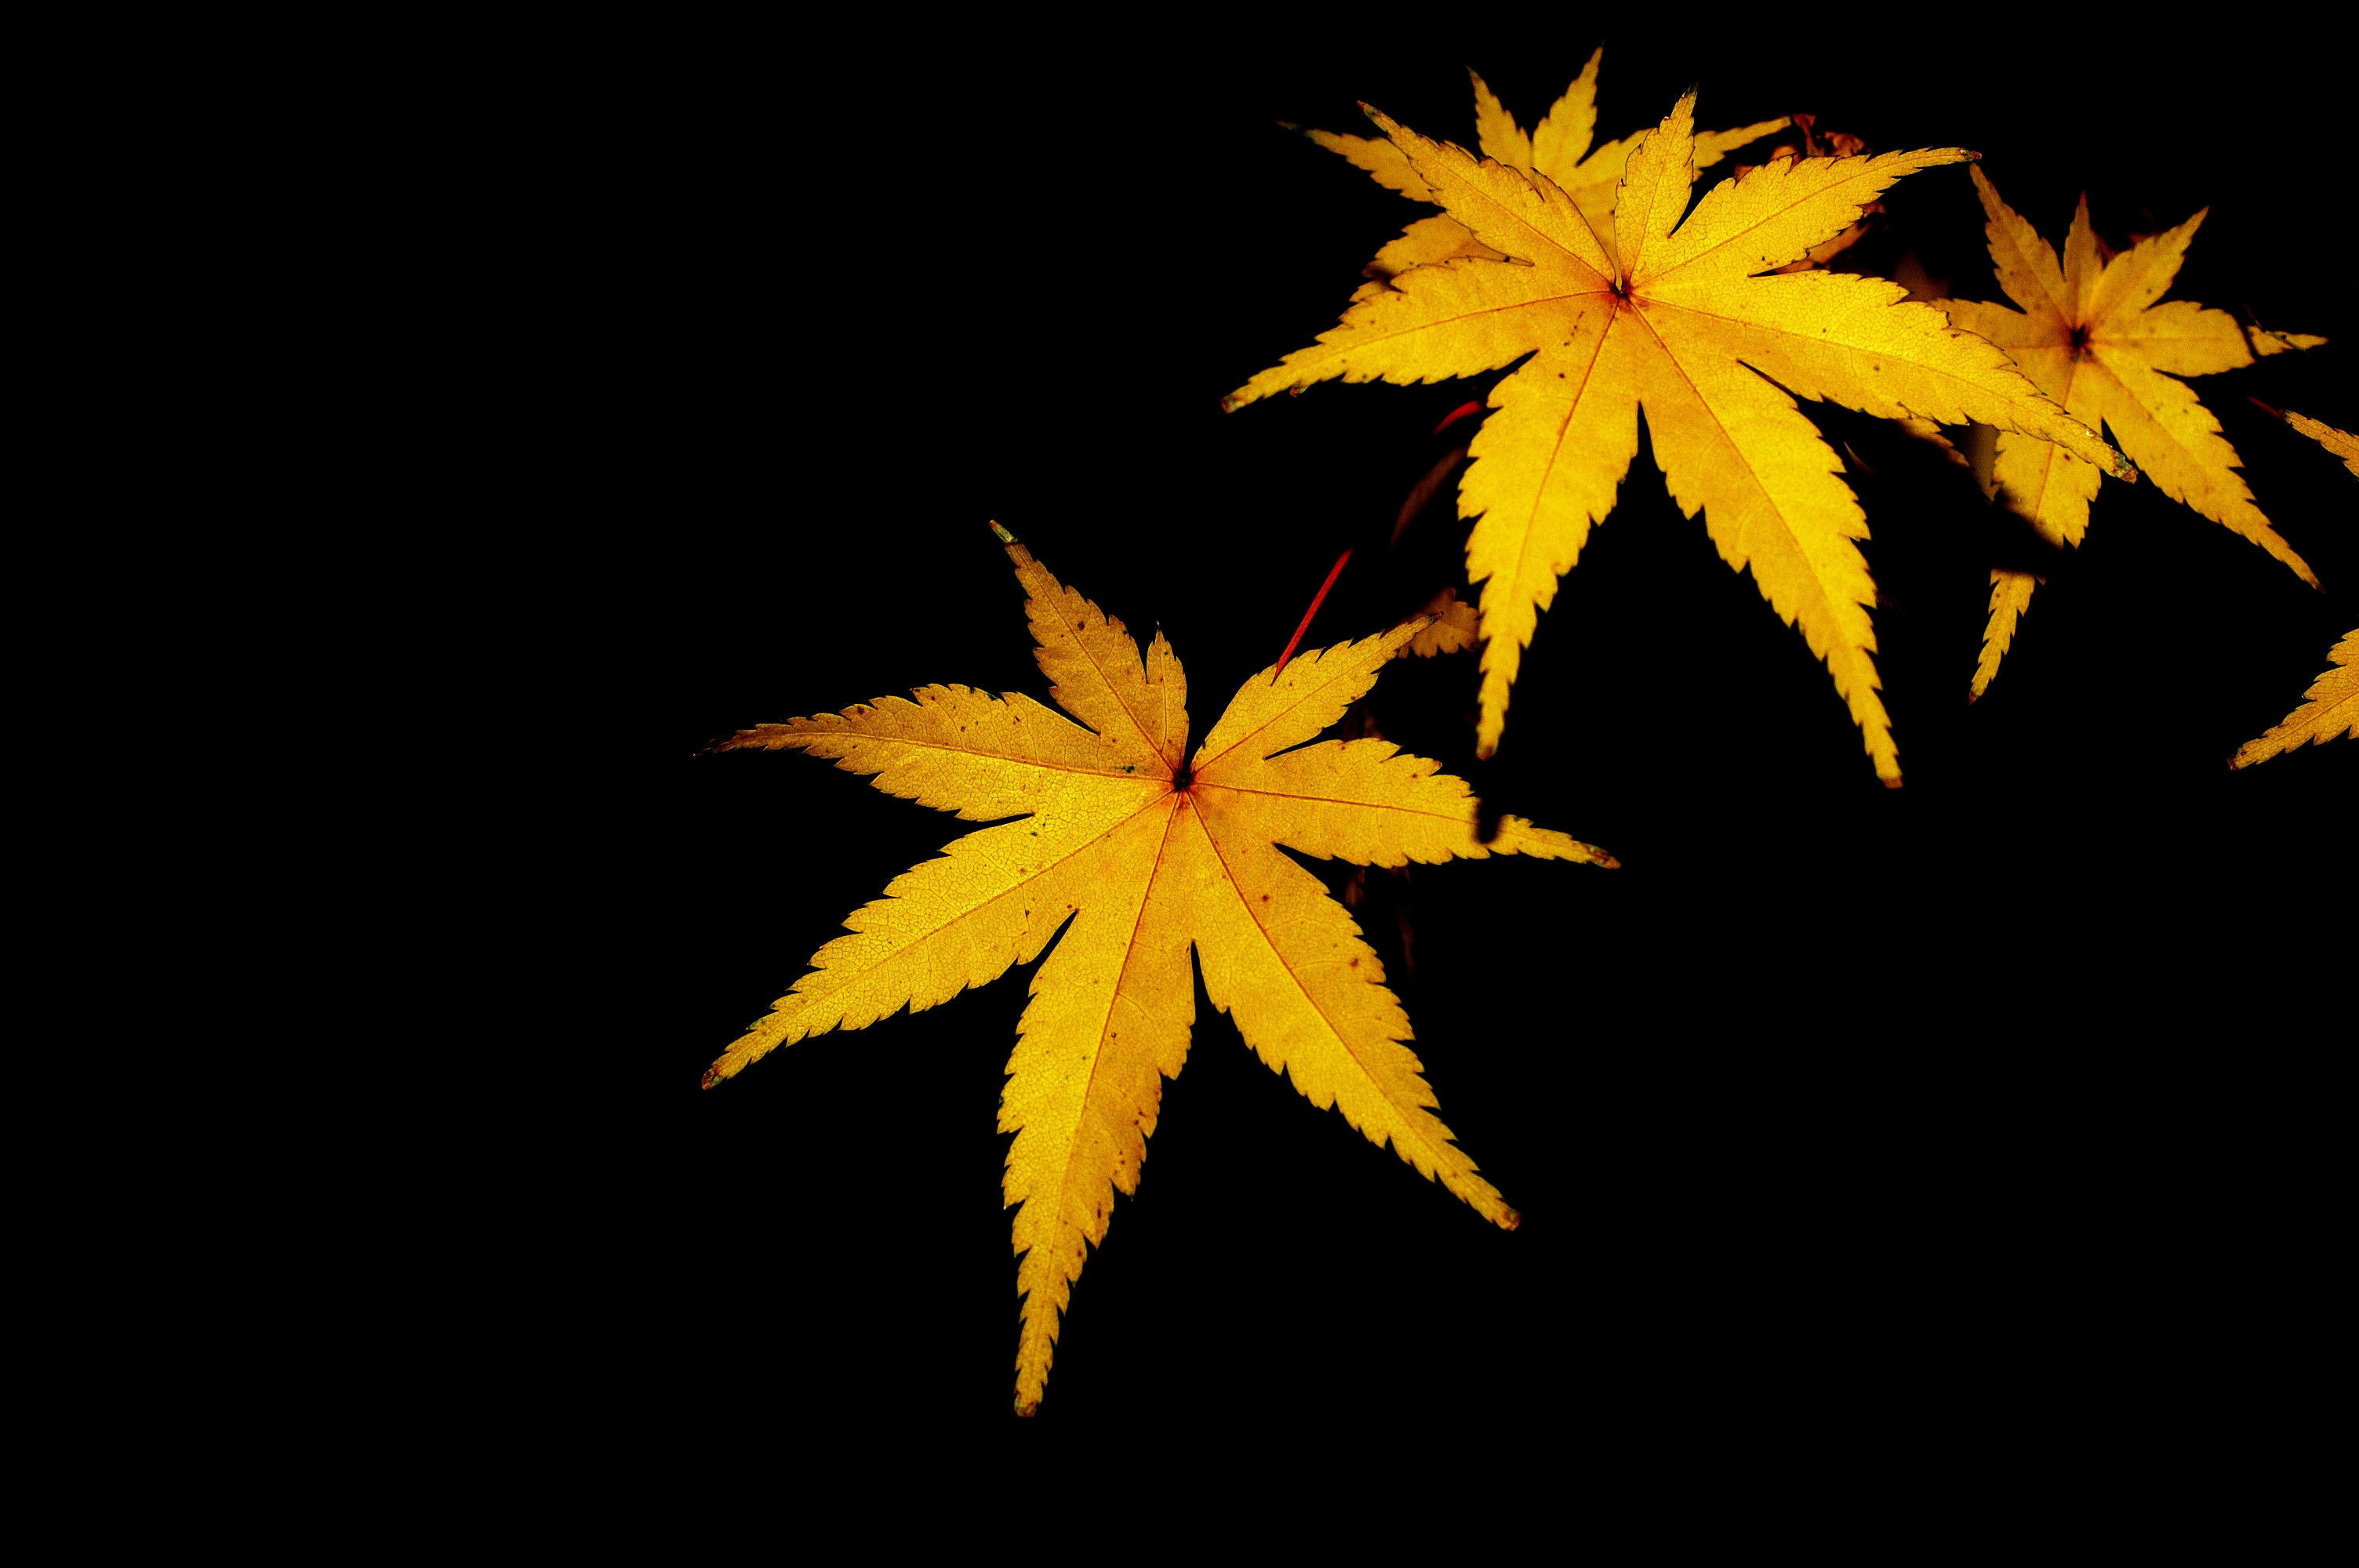
tree, nature, branch, plant, sunlight, leaf, flower, produce, autumn, yellow, season, plants, maple tree, maple leaf, yellow flower, flowers, autumn leaves, tabitha, flowering plant, woody plant, land plant